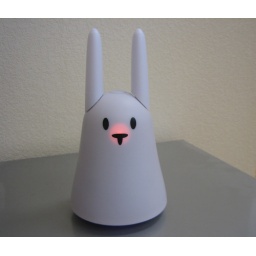
this thing sits by our bathroom on a file cabinet